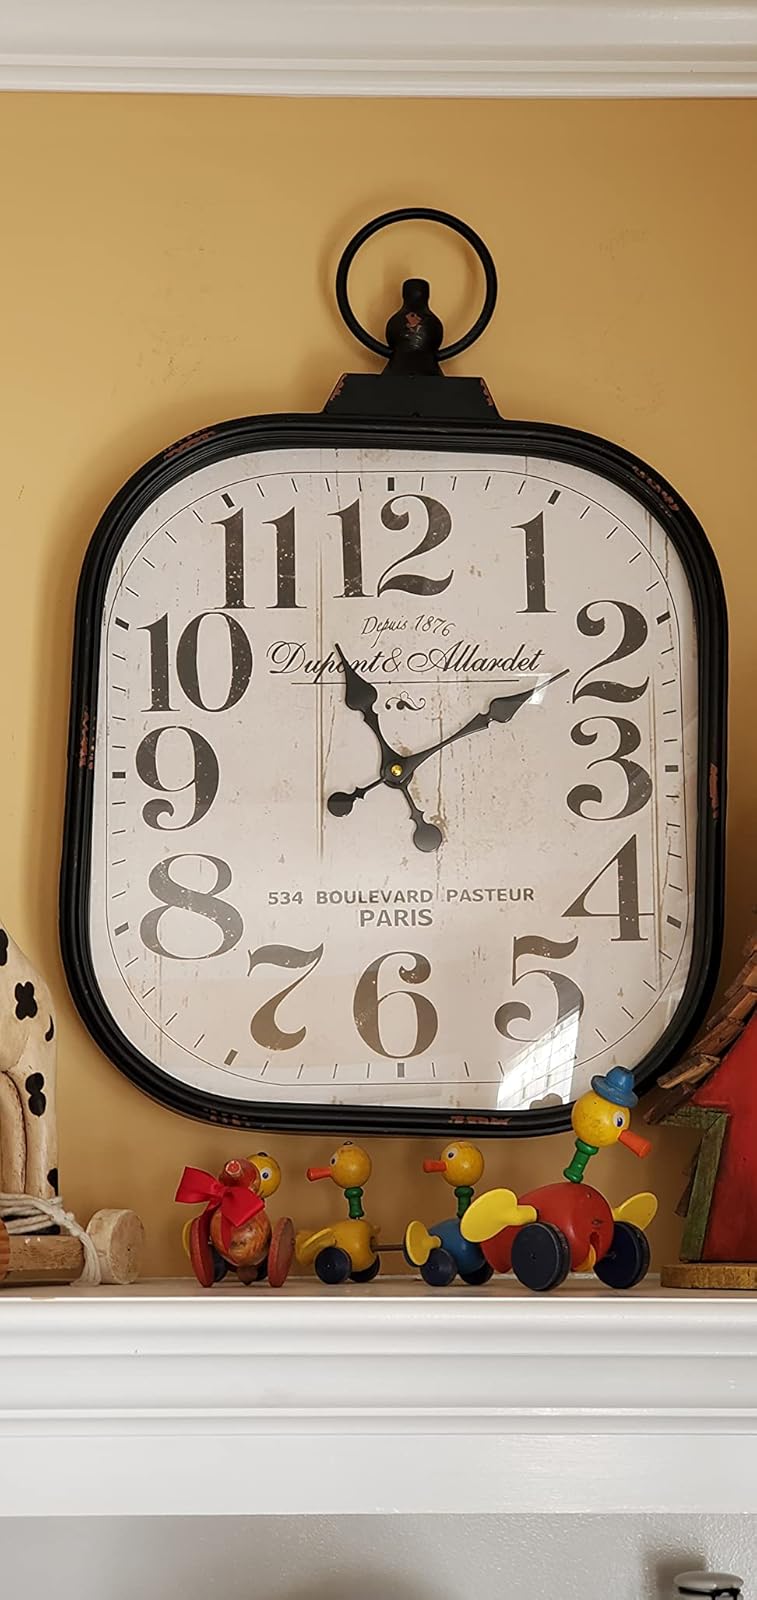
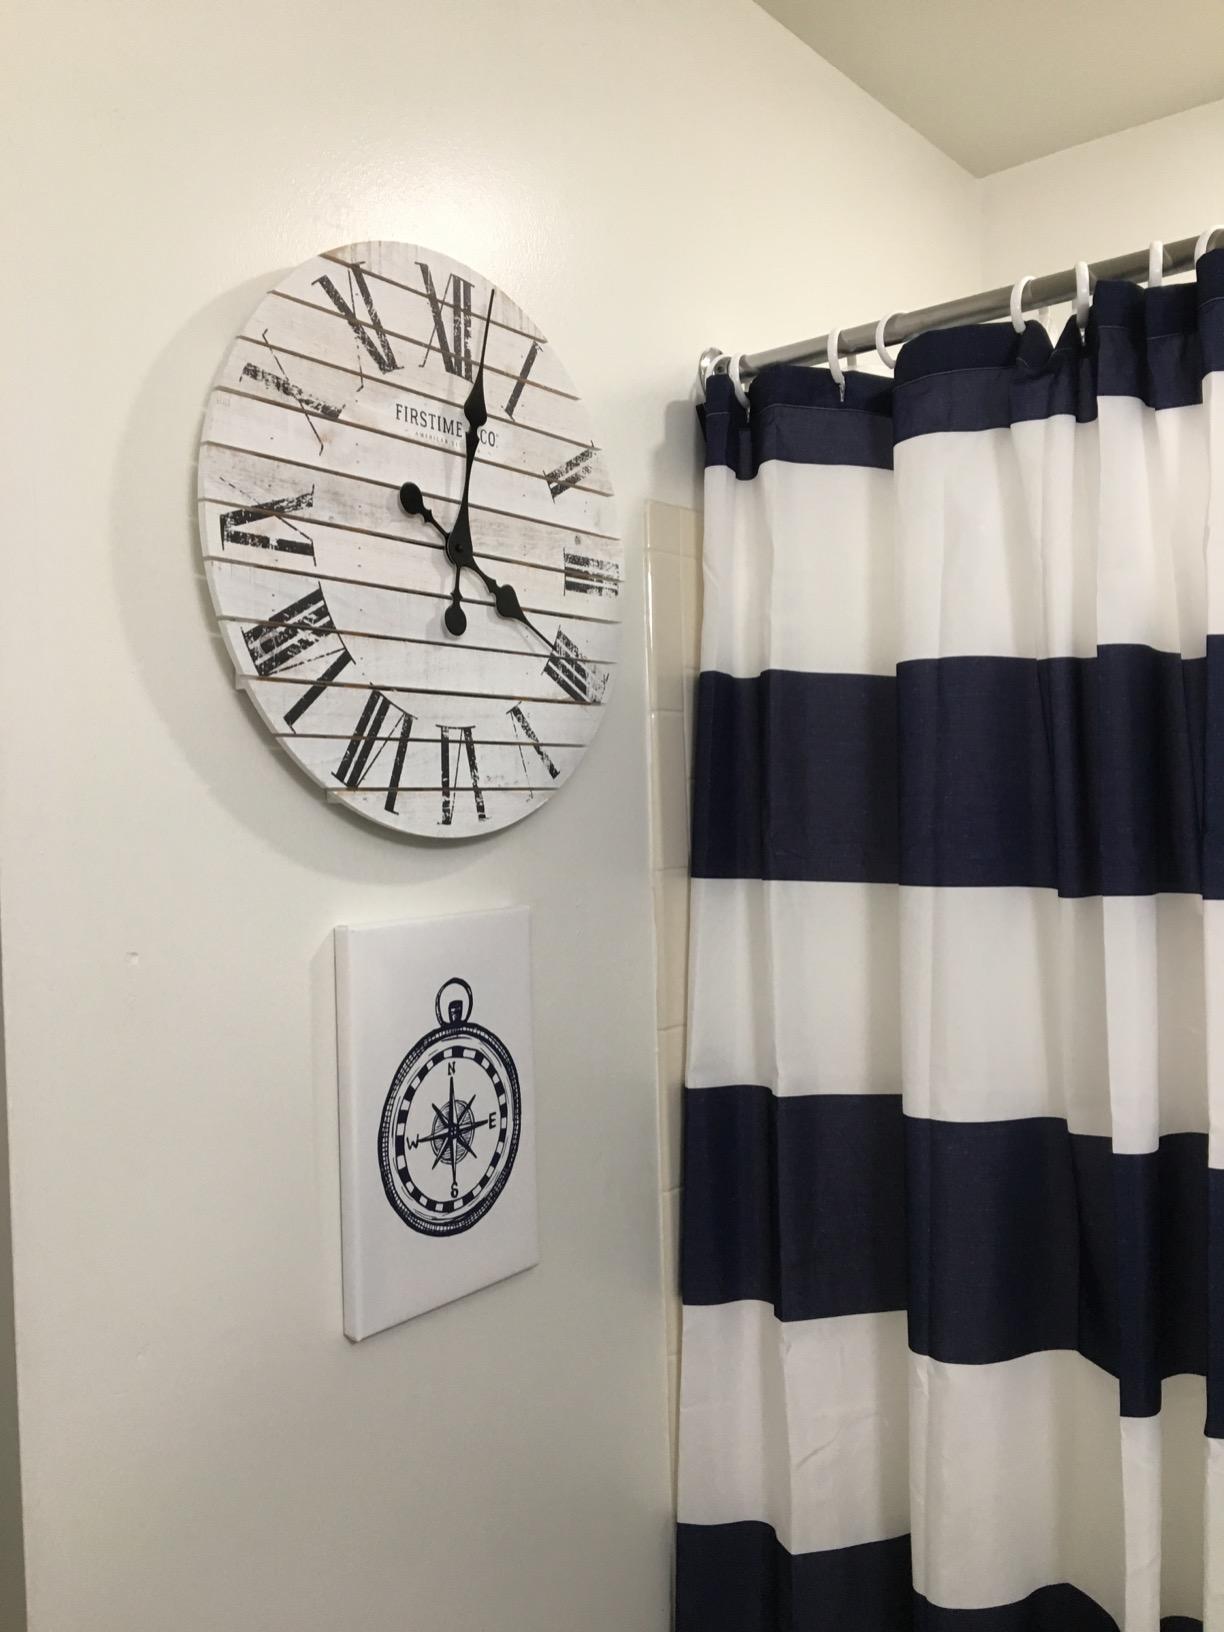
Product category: clock
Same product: no